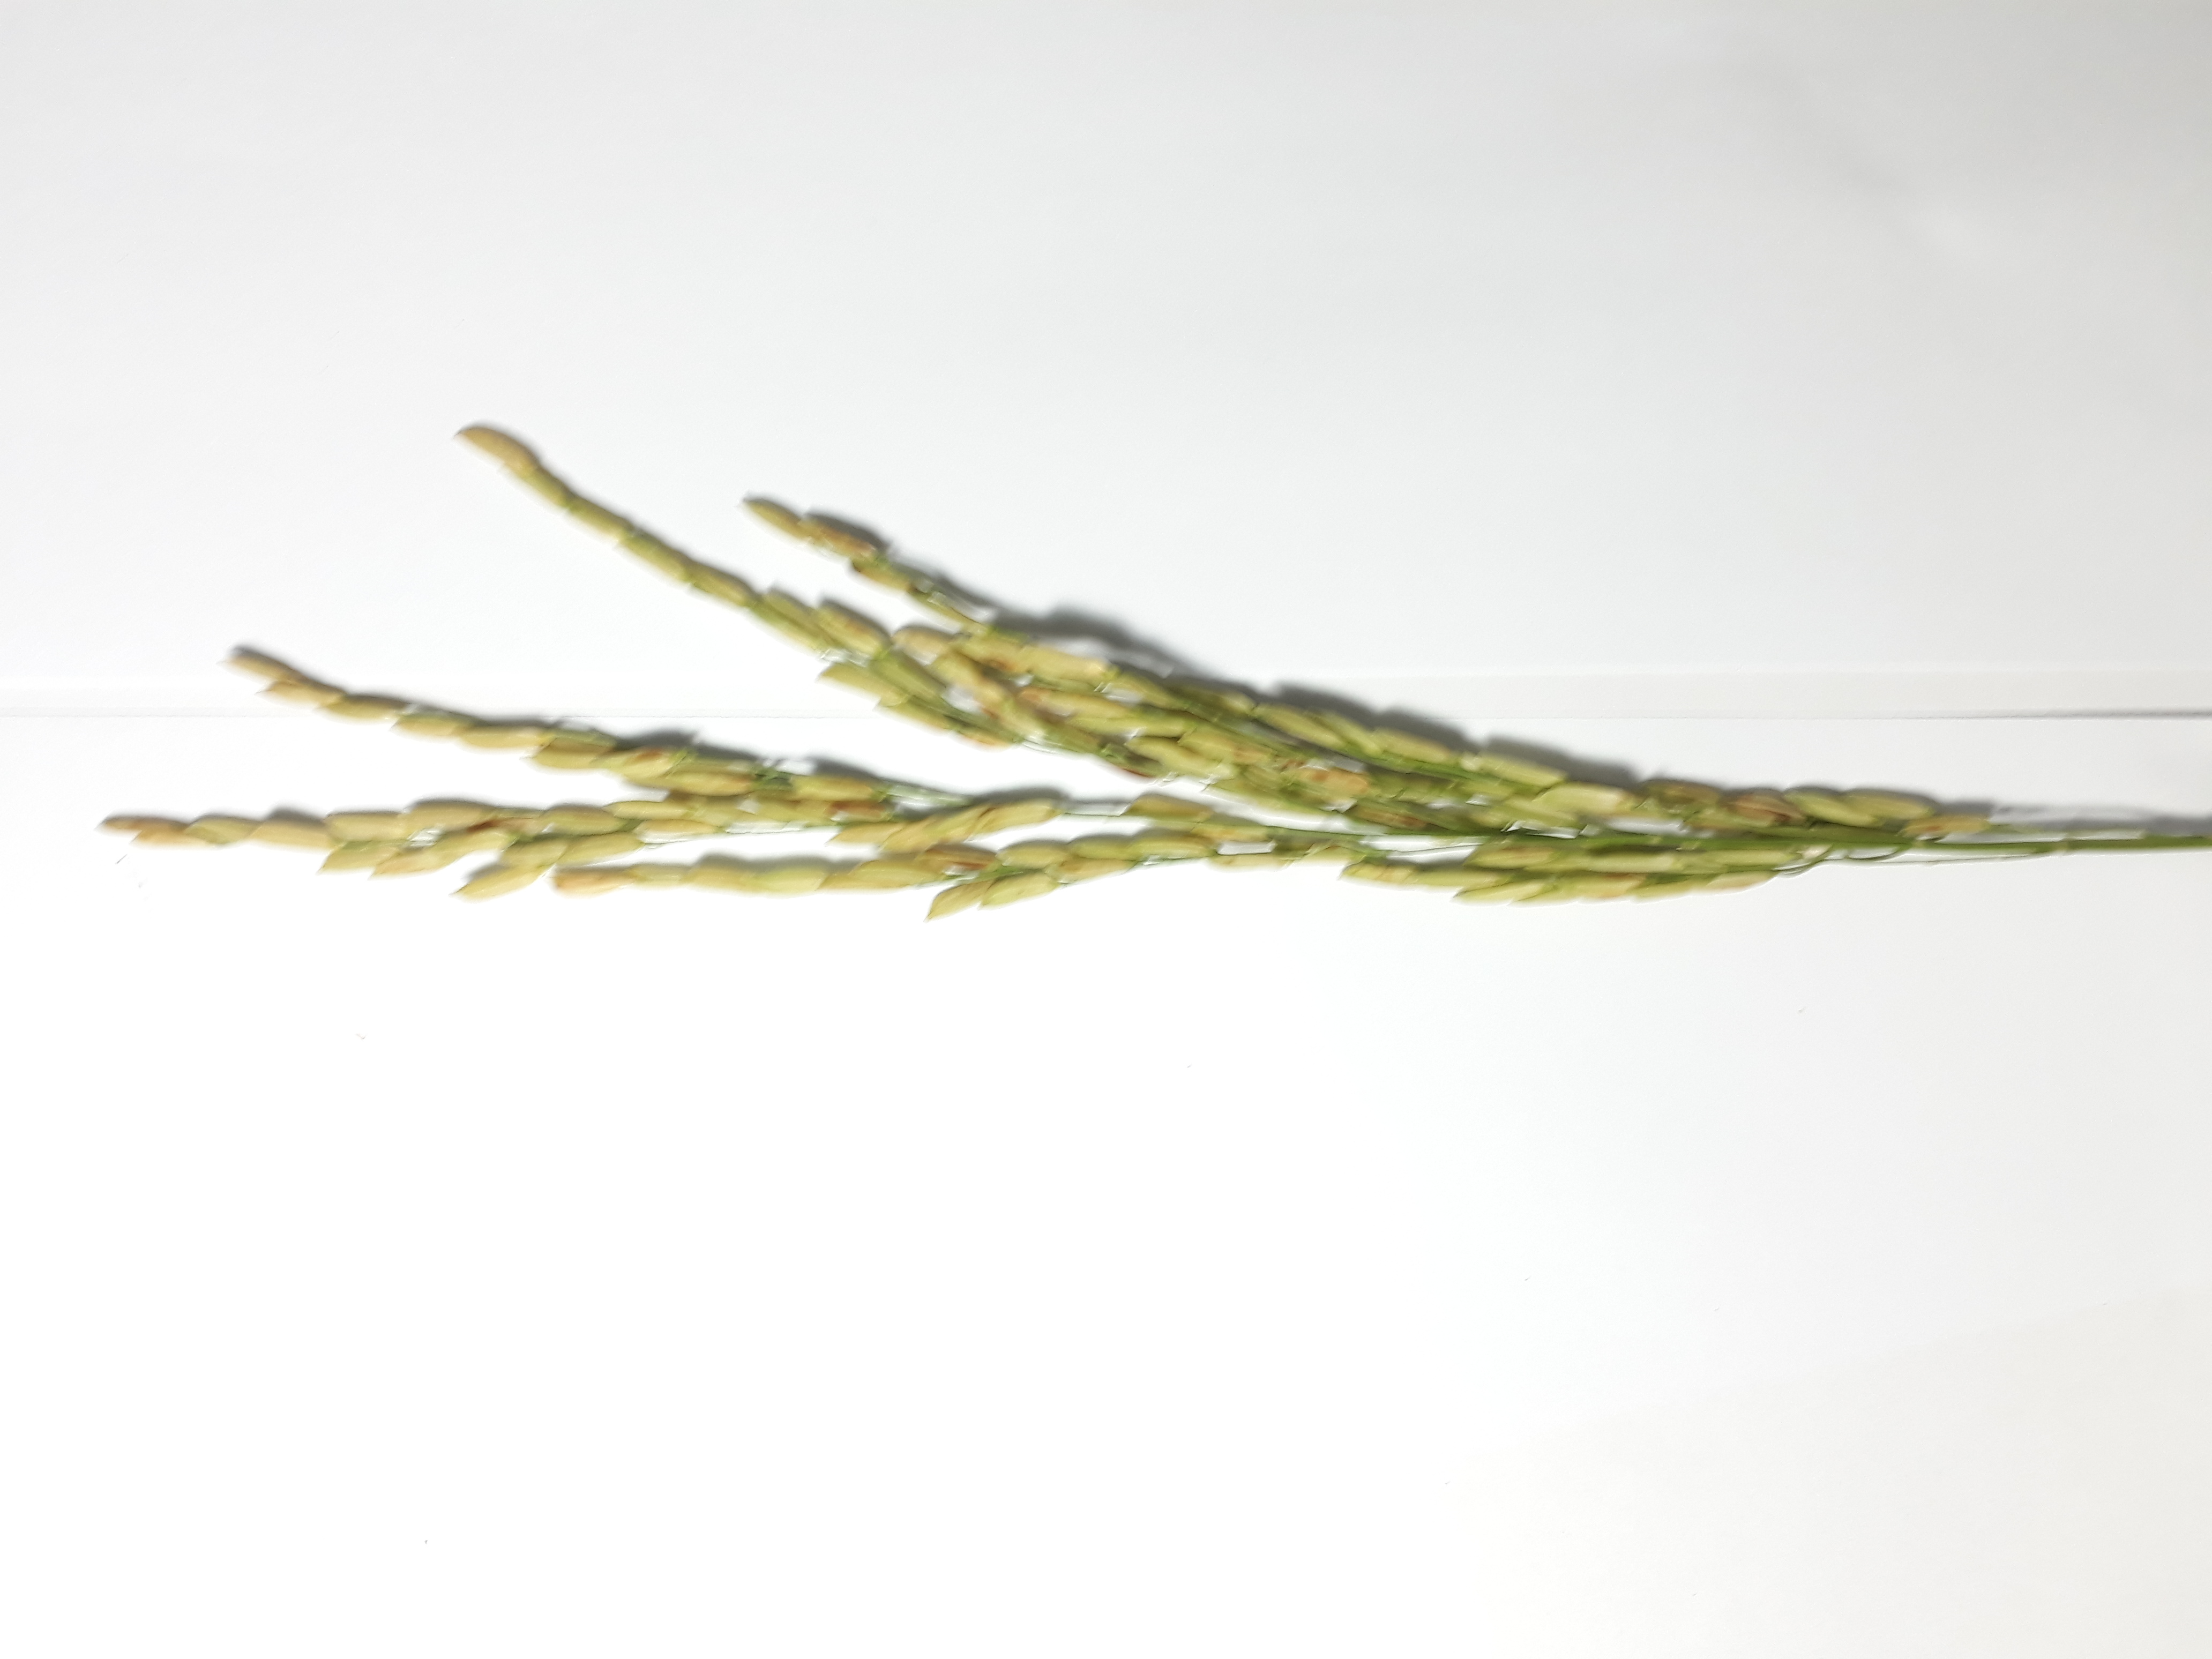
Label: Mild